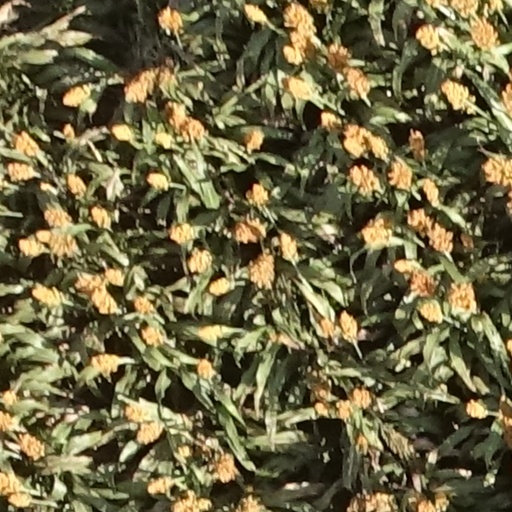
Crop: sorghum